Johann Theodor van der Noot

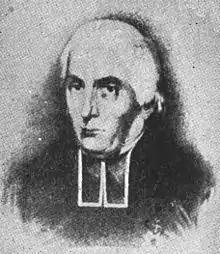
J.Th. van der Noot

Johann Theodor or Jean Théodore van der Noot (1769–1843) was the first Apostolic Vicar of Luxembourg.